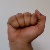
The image shows a hand gesture representing the letter 'A' in Indian Sign Language.